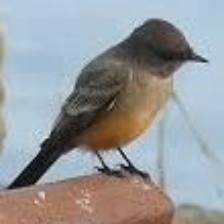
Species: SAYS PHOEBE
Scientific name: SAYORNIS SAYA